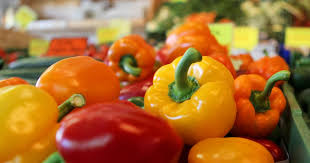
Label: trash